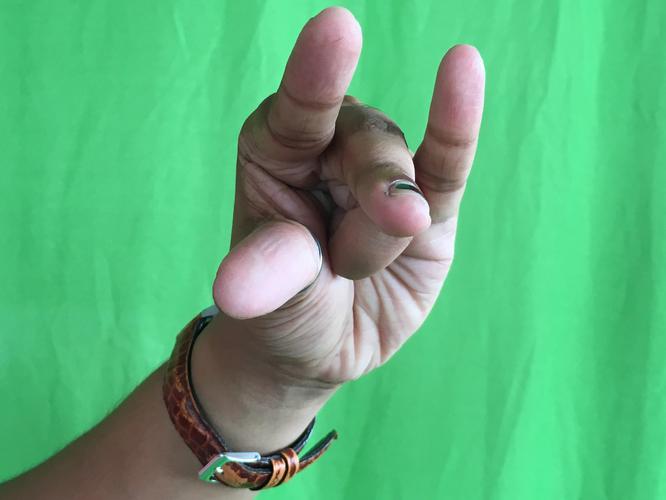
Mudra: Kangulam
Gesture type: single_hand